M3 Bradley

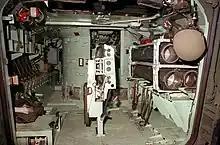
The troop compartment of the M3 Bradley CFV. Note the additional TOW ammunition in storage racks on the right side which replaced a row of benches for mounted infantry.

All versions are equipped with two four-barreled M257 Grenade Launchers on the front of the turret for creating defensive smoke screens, chaff, and flares. It is also fitted with an engine smoke-generating system.